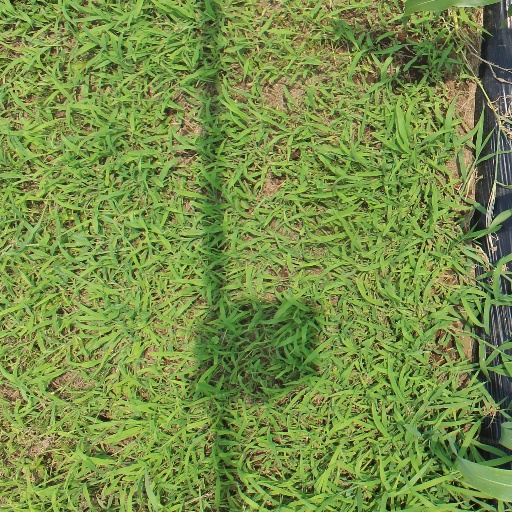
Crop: sorghum